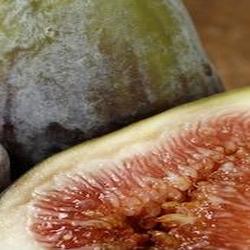
Label: Fig